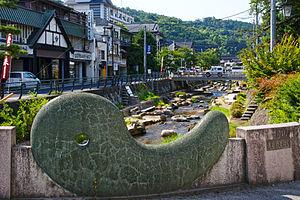
Tamatsukuri Onsen est une source thermale située à Tamayu, un district de la ville Matsue, chef-lieu de la préfecture de Shimane, au Japon. Les thermes de Tamatsukuri, très anciens, sont renommés pour leurs vertus curatives et leur importance dans la mythologie japonaise.
Matsue est le chef-lieu de la préfecture de Shimane, située dans la région du Chūgoku, sur la côte ouest de l'île de Honshū, au Japon.